Igor Štimac

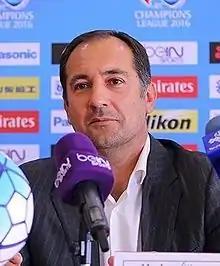
Štimac as Sepahan head coach in 2016

Igor Štimac (born 6 September 1967) is a Croatian professional football manager and former player.